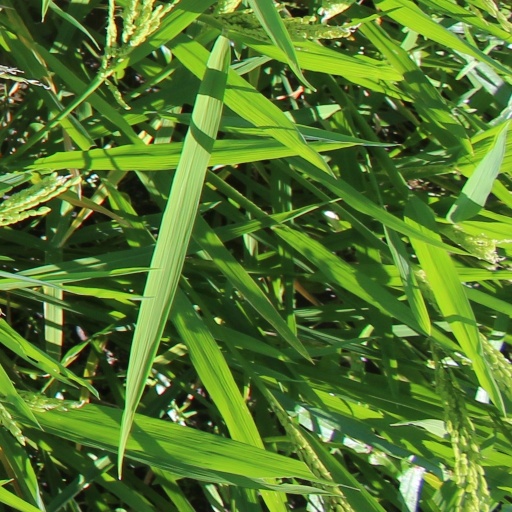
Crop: rice